Plover Cove Reservoir

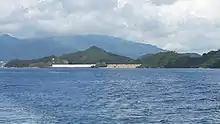
Service Dam for Plover Cove Reservoir (Northern one on the right, Southern one on the left.)

Hong Kong lacks significant natural inland water bodies, and providing water supply to the territory's population has long been fraught with problems. On 24 July 1958, an official spokesman stated that government engineers were studying the idea of converting sea inlets into freshwater lakes, and cited Plover Cove as one of the foremost areas under consideration. The plan was considered feasible as the cove was mostly enclosed on three sides, and could be fully cut off from the sea by damming sections of the Tolo Harbour known to be very shallow.